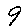
Label: 9